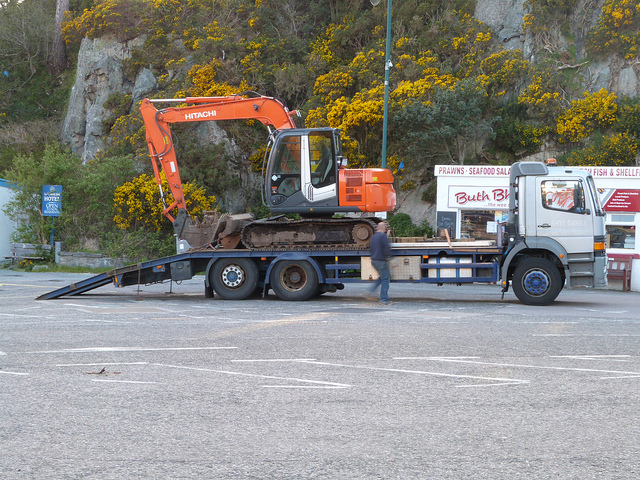
A large transport truck with an orange tractor on back of it.

An orange backhoe atop the bed of a white truck.

A large truck parked in a stationary position.

A tow truck carrying a bulldozer on a trailer.